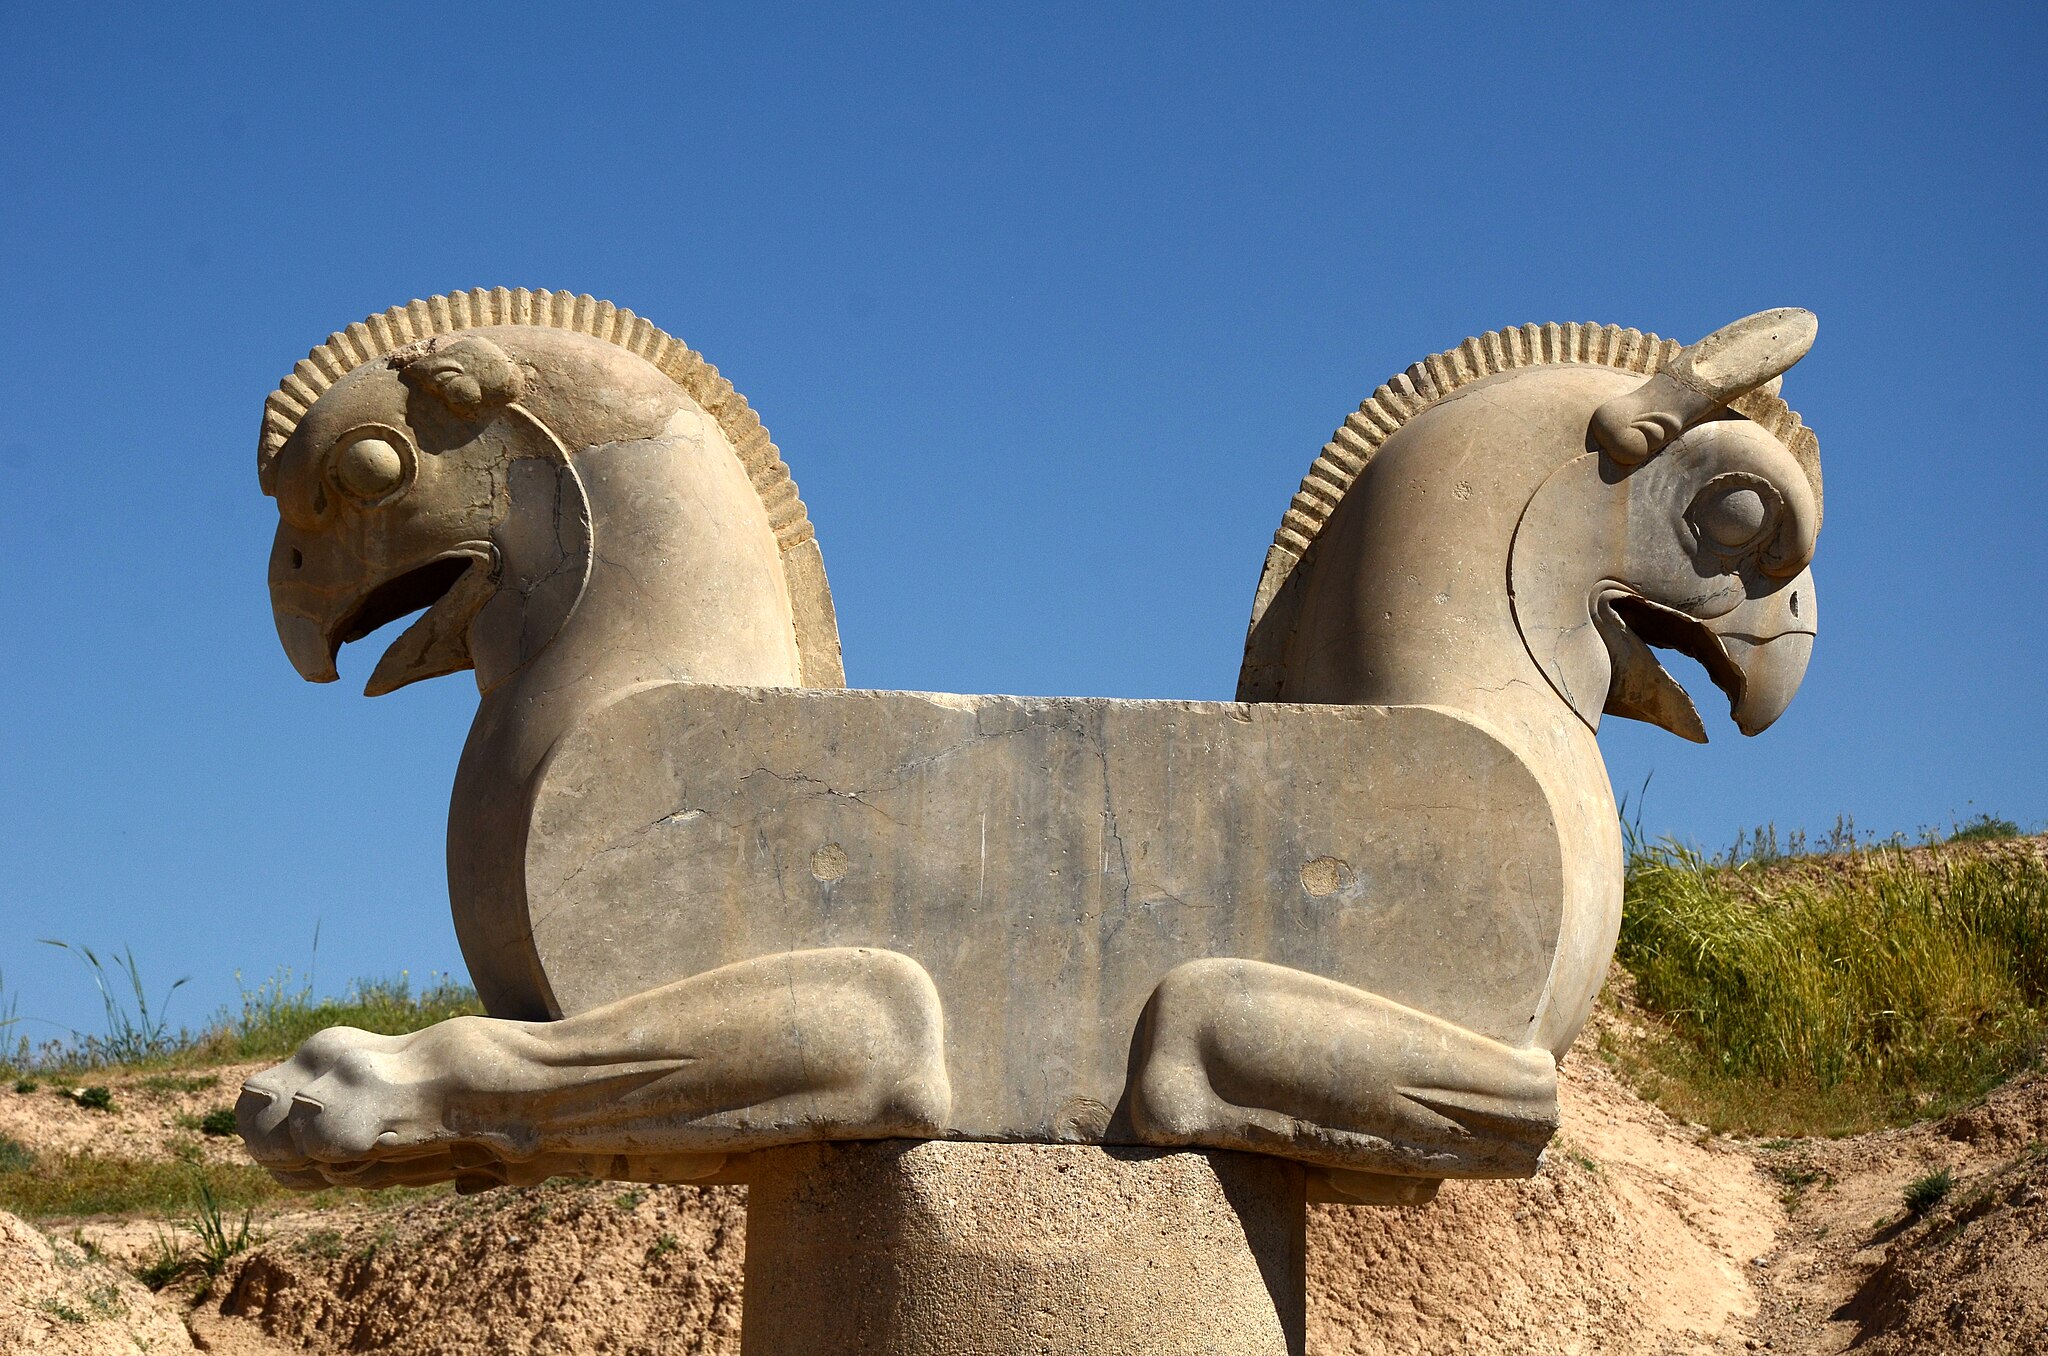
Title: Takhte Jamshid - Perspolis - panoramio (3)
Description: Takhte Jamshid - Perspolis
Date: Taken on 26 April 2012
Categories: Panoramio files uploaded by Panoramio upload bot, Panoramio images reviewed by trusted users, Photos from Panoramio, Griffin capitals in Persepolis, Files with coordinates missing SDC location of creation, Iran photographs taken on 2012-04-26, Photos from Panoramio ID 1317158